Glossop

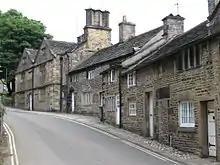
Church Street in Old Glossop

Glossop has been included as pilot in the Liveability scheme, and has drawn up the Glossop Vision masterplan for the improvement and gentrification of the town. This is being partially funded by the Heritage Lottery Fund. It aims to open up access to the Glossop Brook, to coordinate developments in Glossop town centre, to enhance the built environment and to link the town to its wider setting. As such, the mills have become a retail development with housing, trees are to be planted along the A57 and the market square has been pedestrianised.